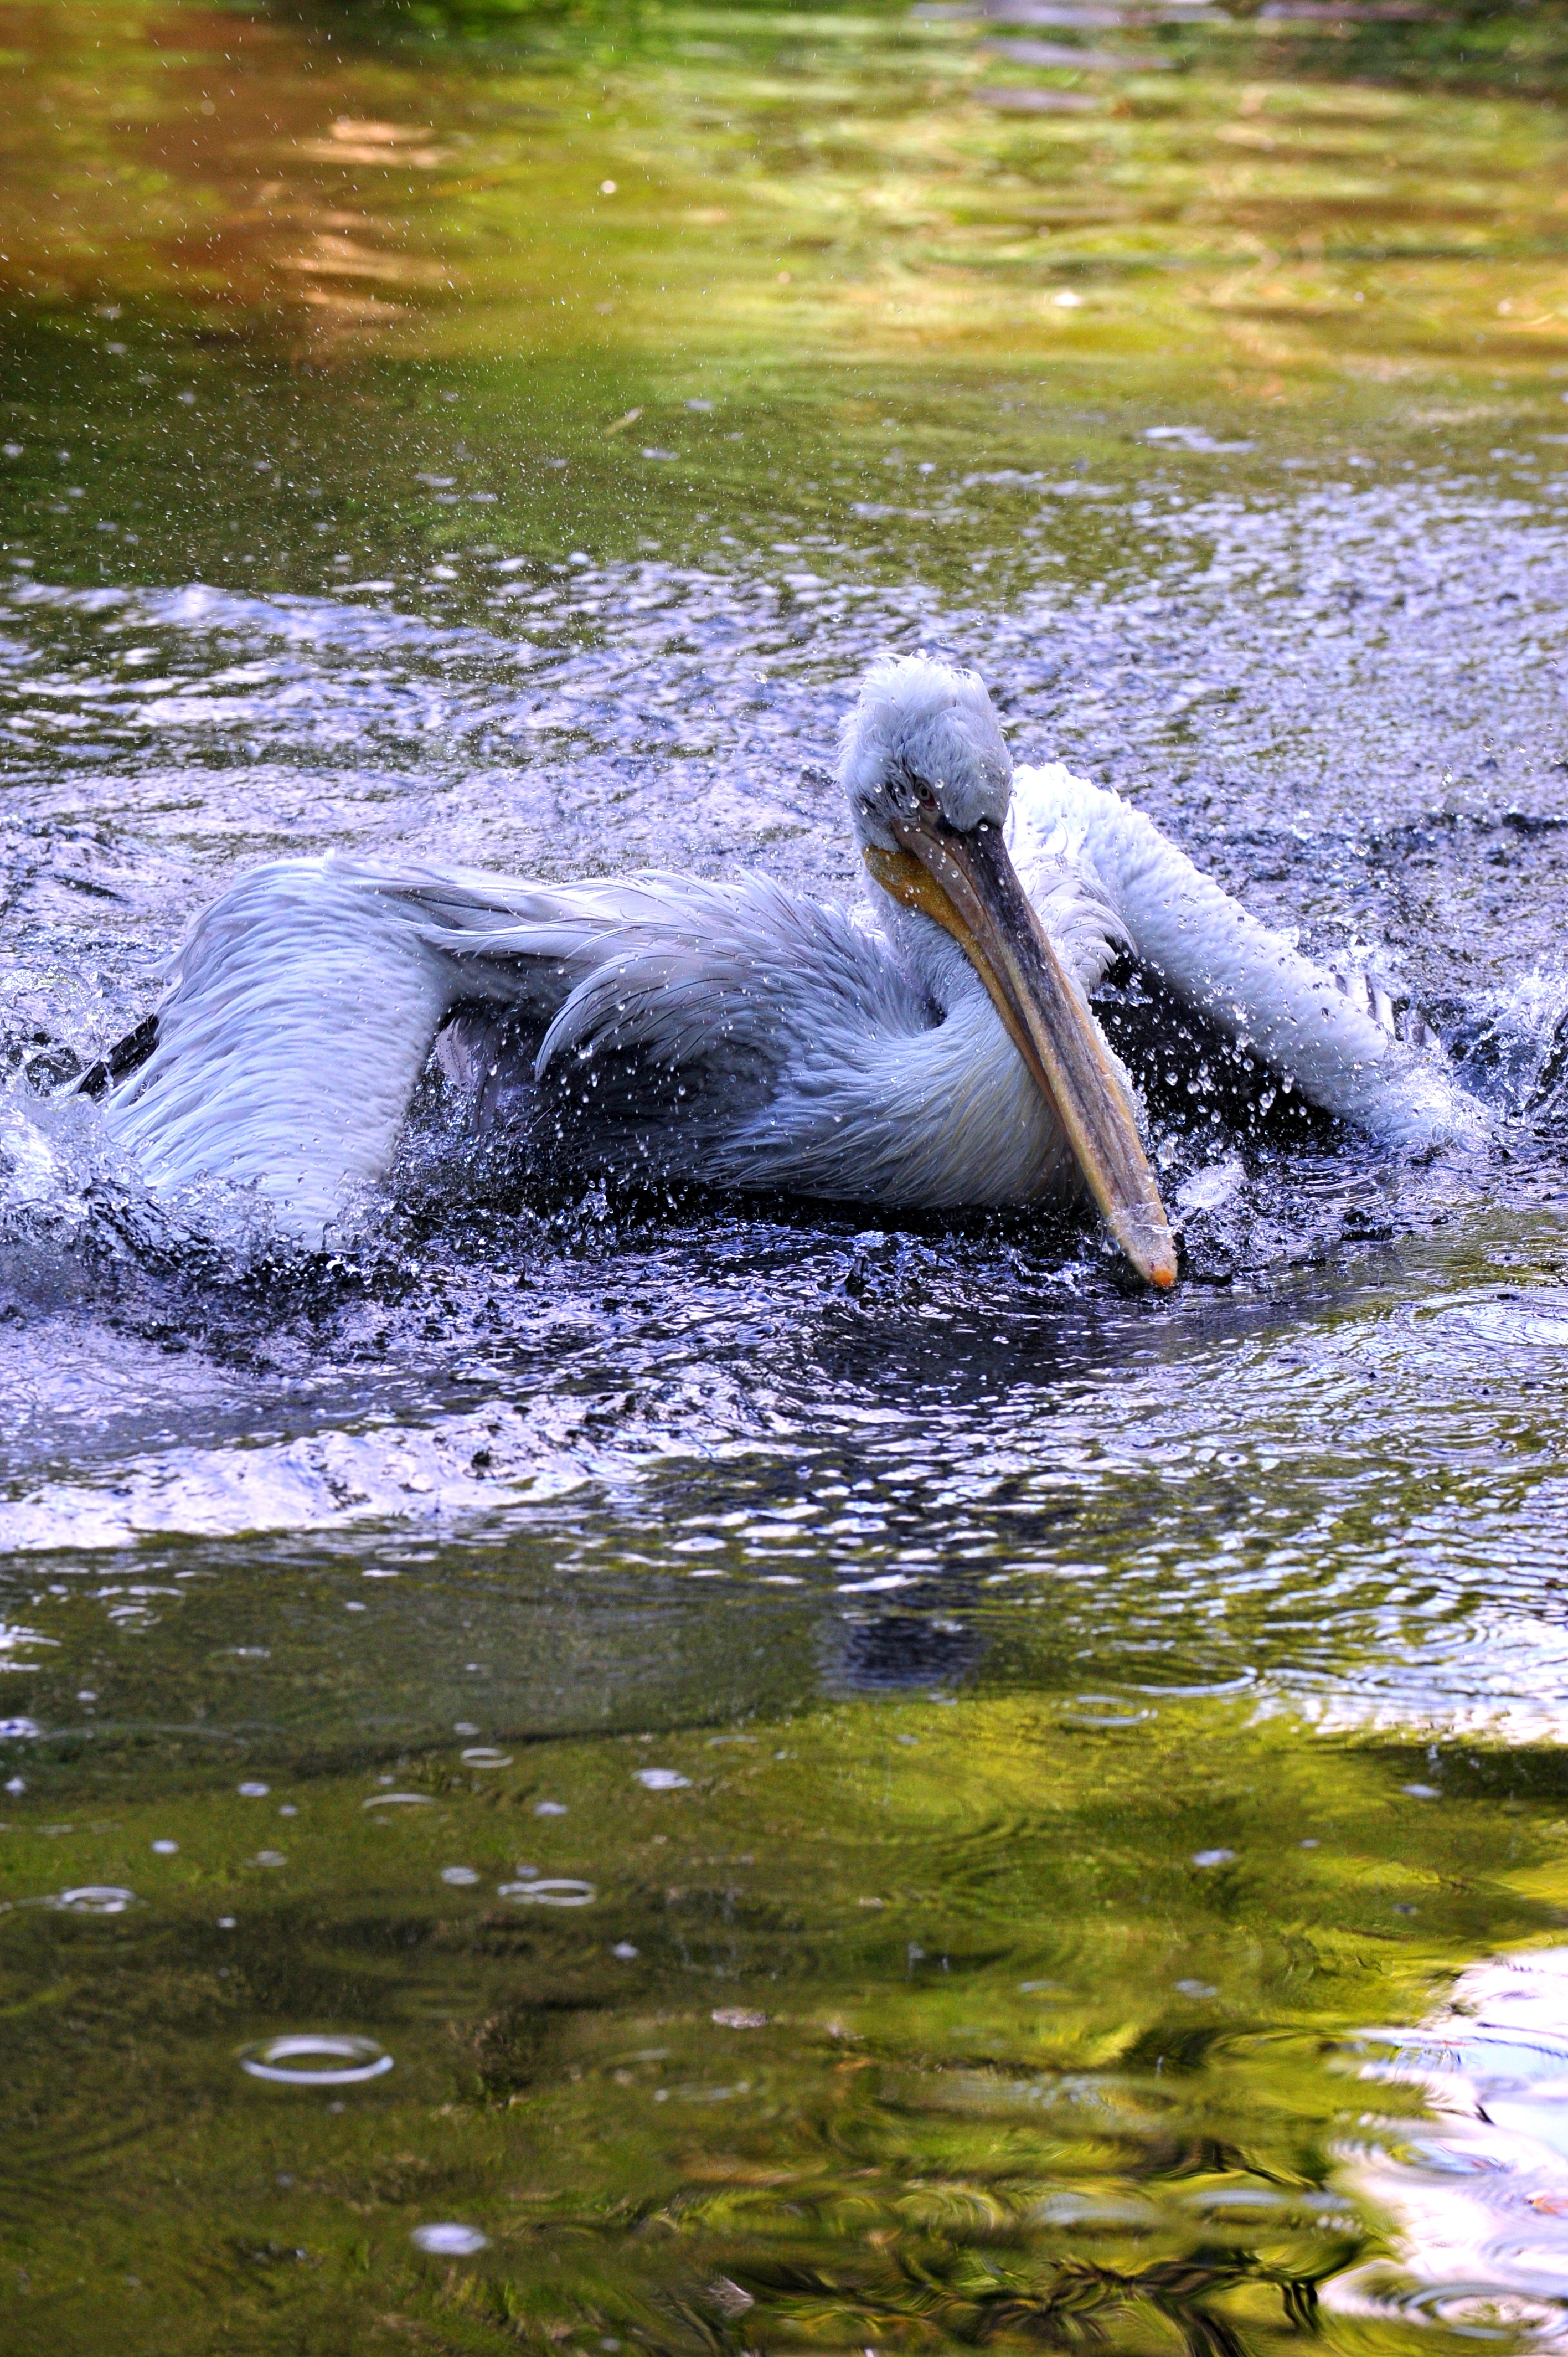
water, nature, bird, pelican, seabird, river, wildlife, reflection, fauna, wetland, vertebrate